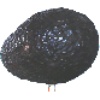
Label: avocado